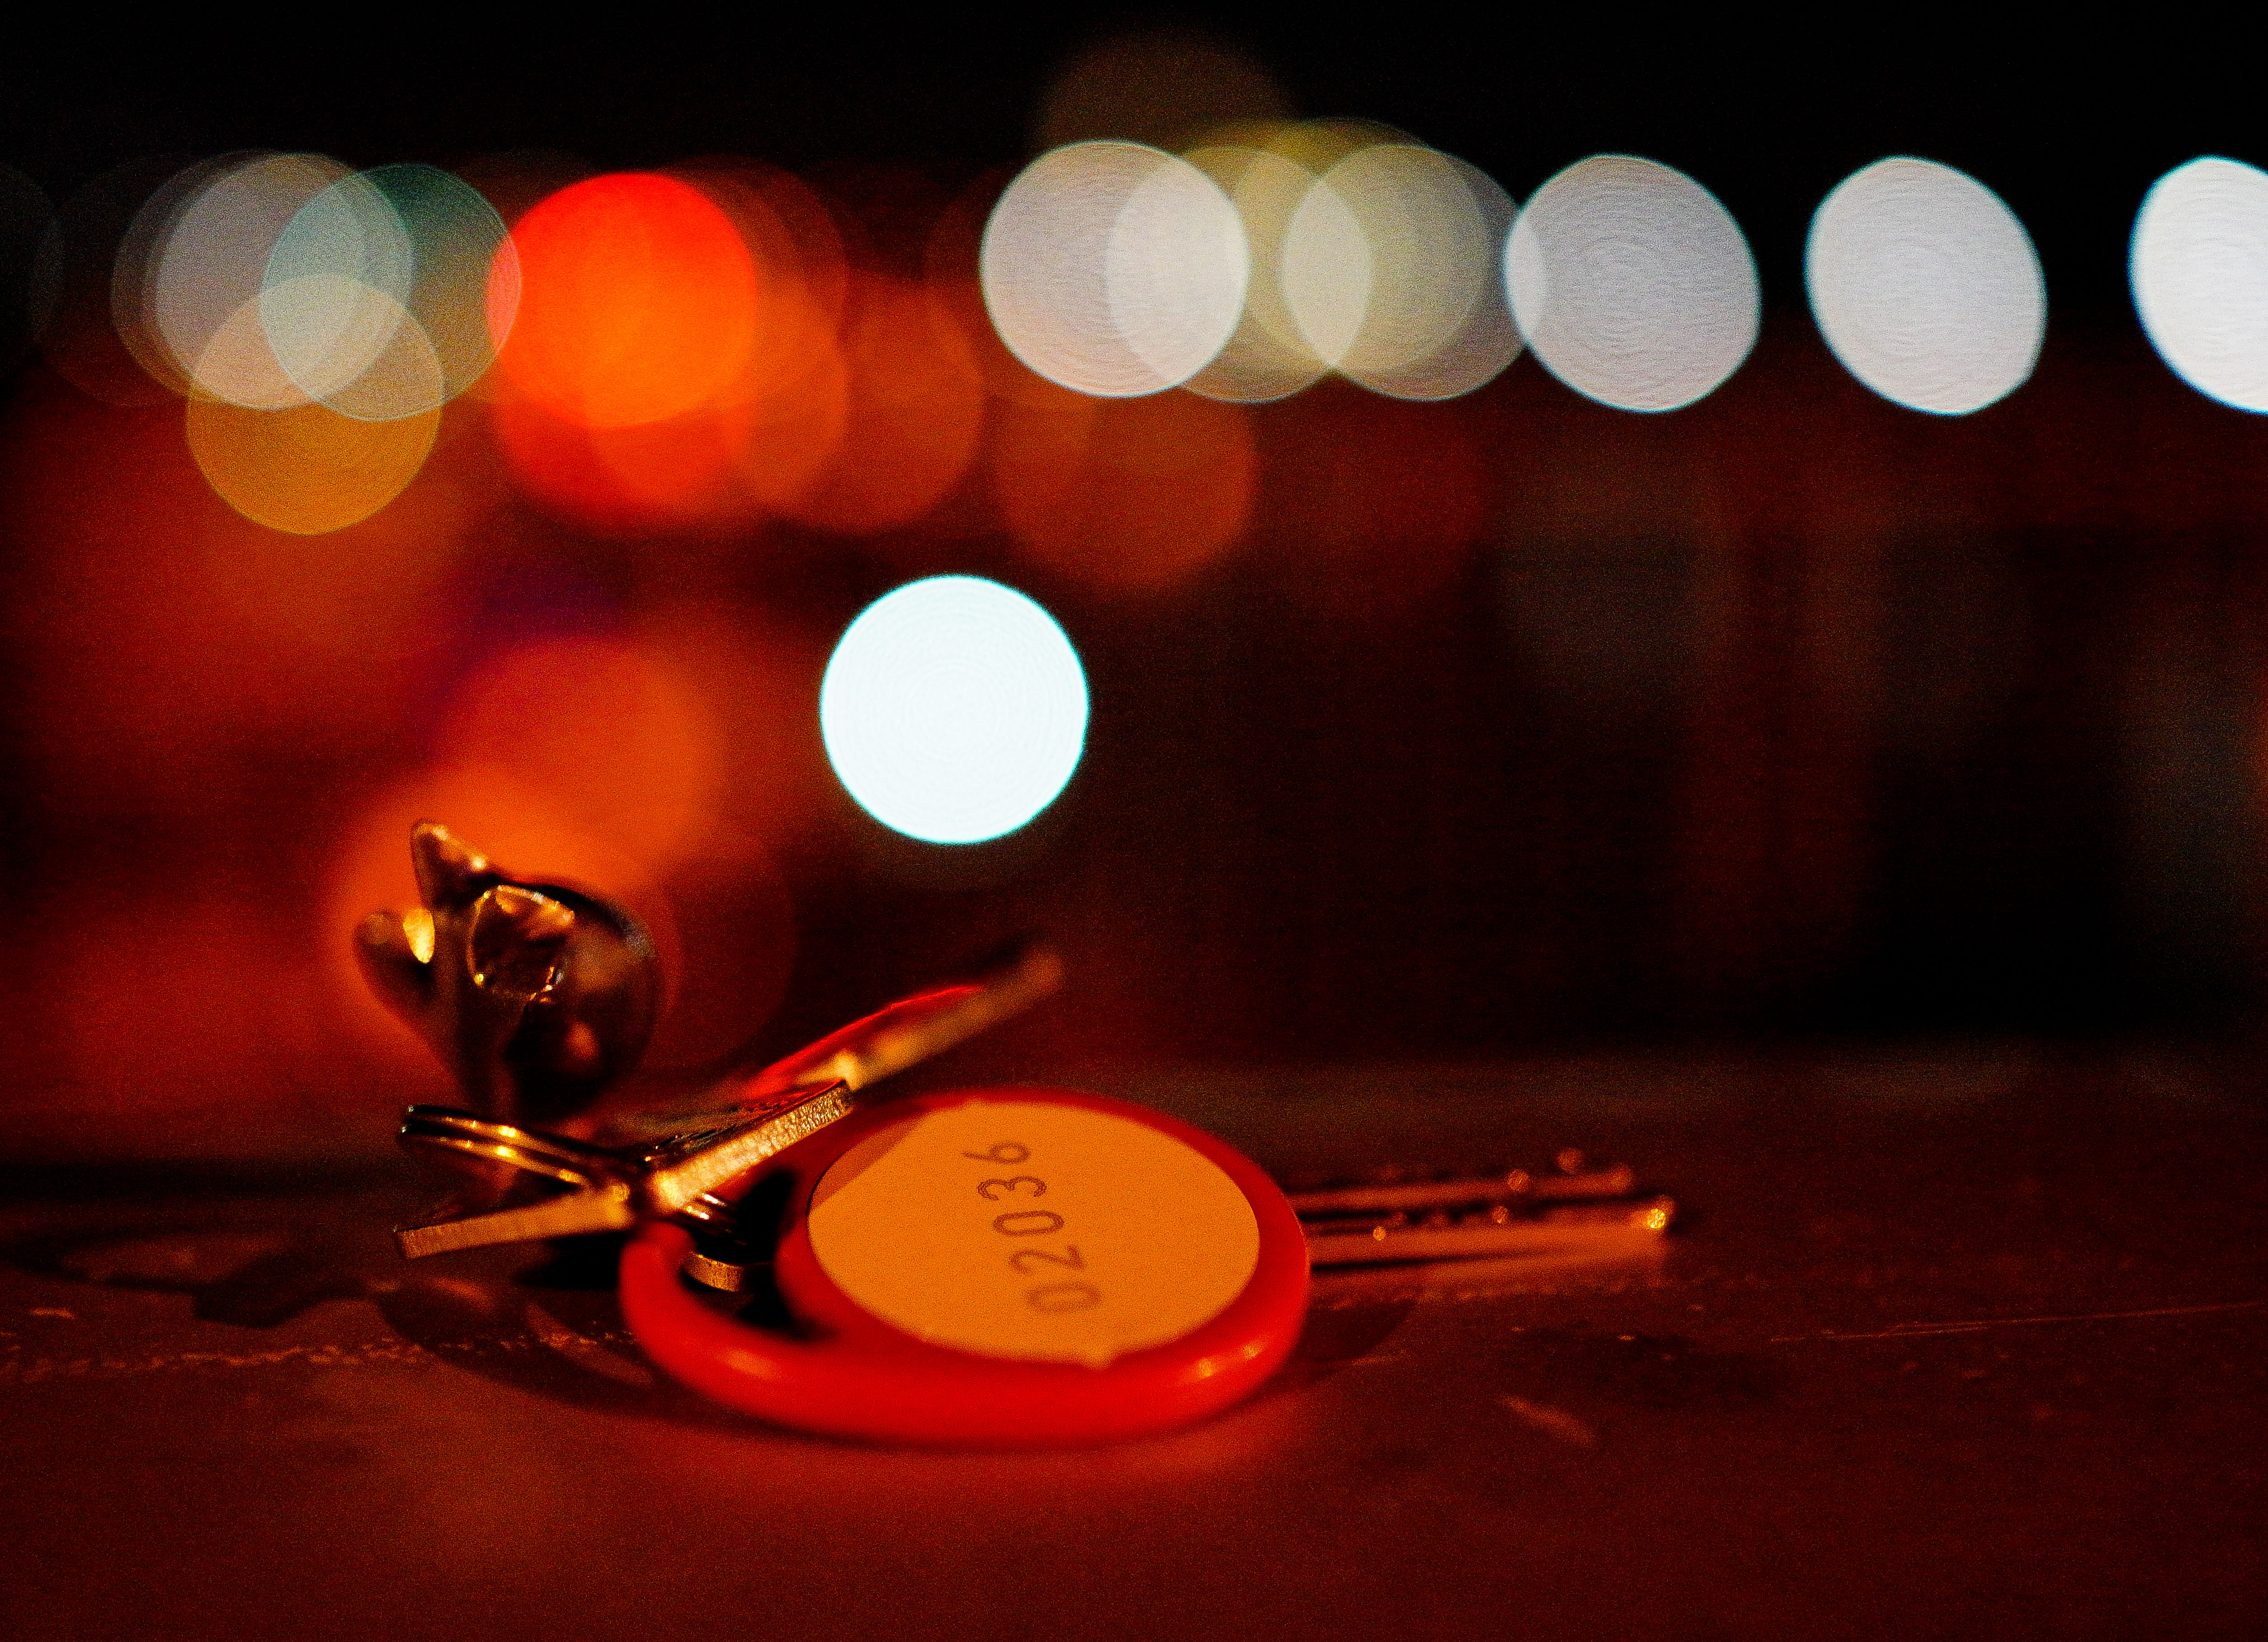
open, light, bokeh, night, number, red, color, key, darkness, lighting, circle, art, cool image, colours, i, shape, farben, unscharf, arbeit, schlssel, bro, employee, ffnen, lostkeys, nummer, ninetofive, arbeitszeit, schlsseldienst, schlsselvergessen, zeiterfassung, arbeitnehmer, aufsperren, schlsselverloren, macro photography